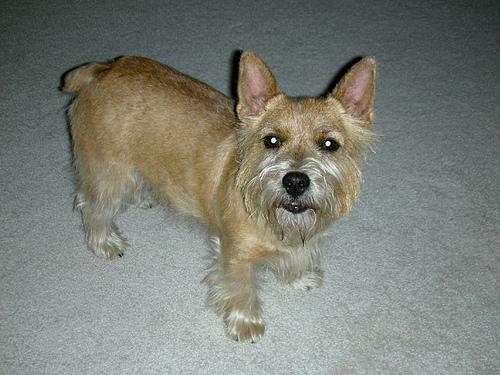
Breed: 203-n000016-Norwich_terrier